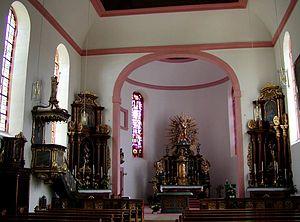
Simmern/Hunsrück est une municipalité et chef-lieu du Verbandsgemeinde Simmern, dans l'arrondissement de Rhin-Hunsrück, en Rhénanie-Palatinat, dans l'ouest de l'Allemagne.